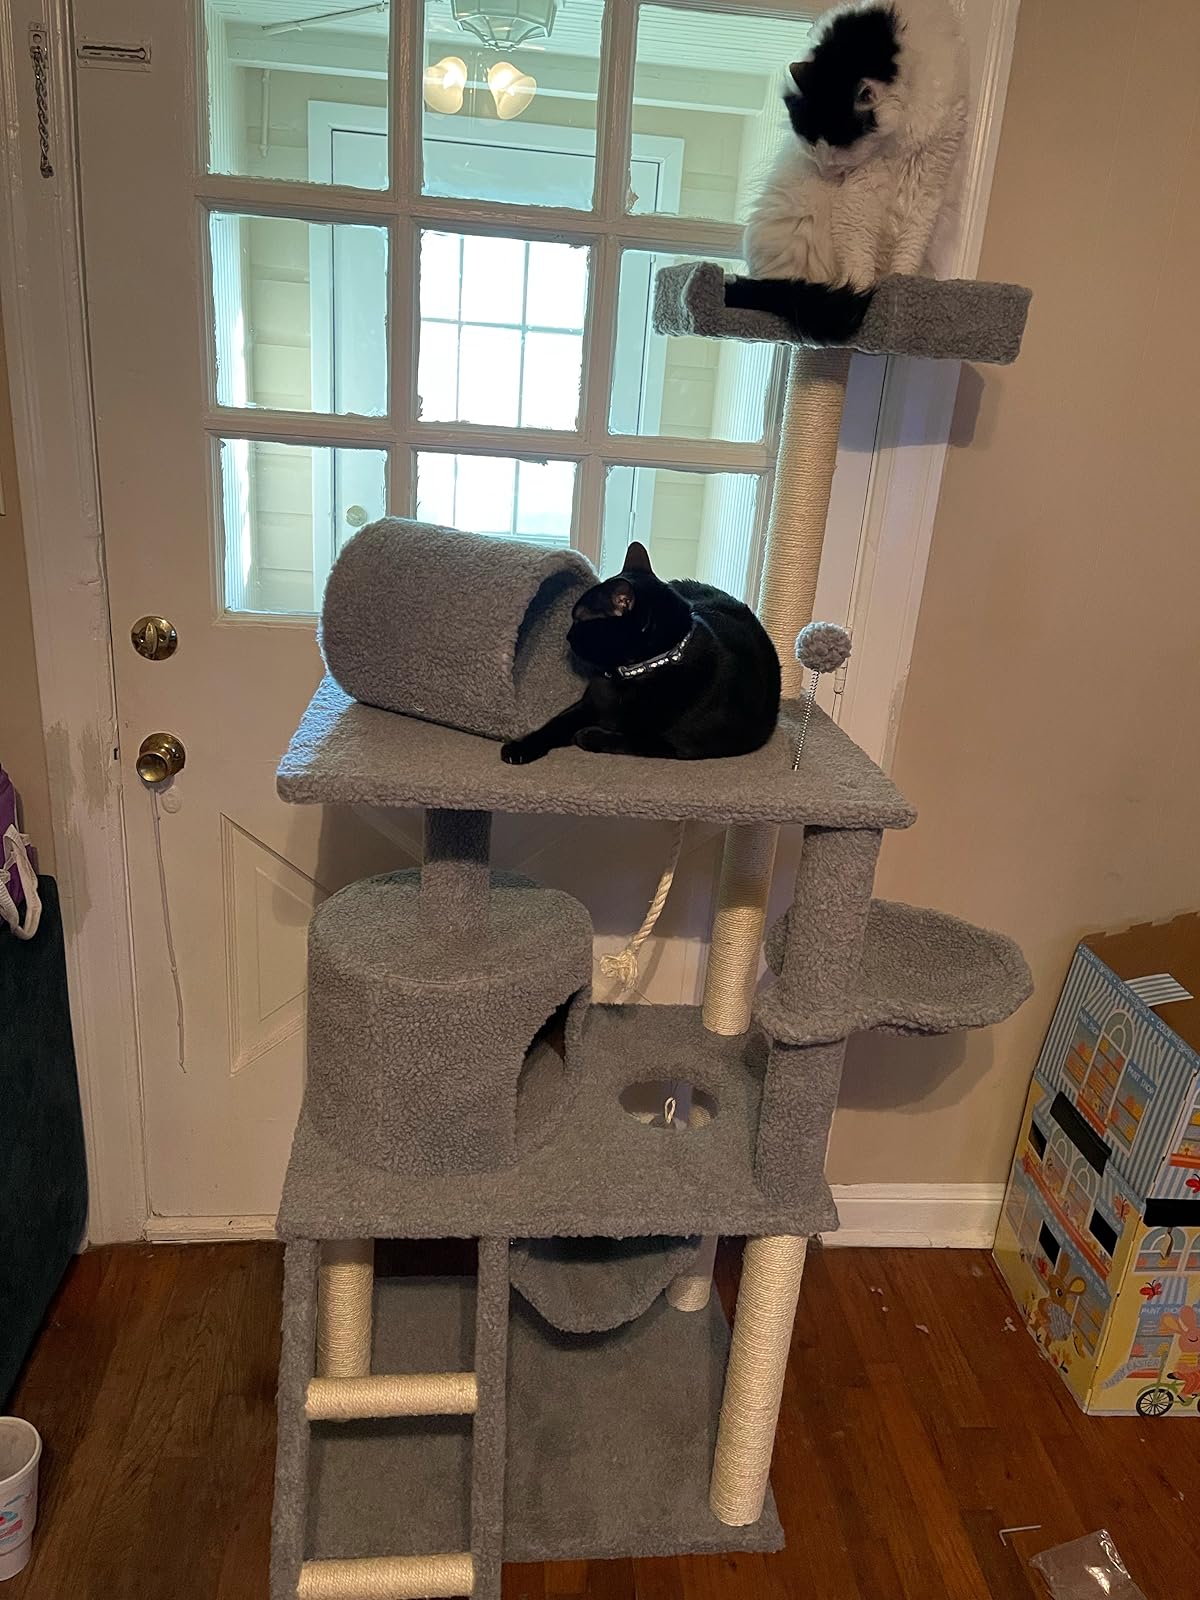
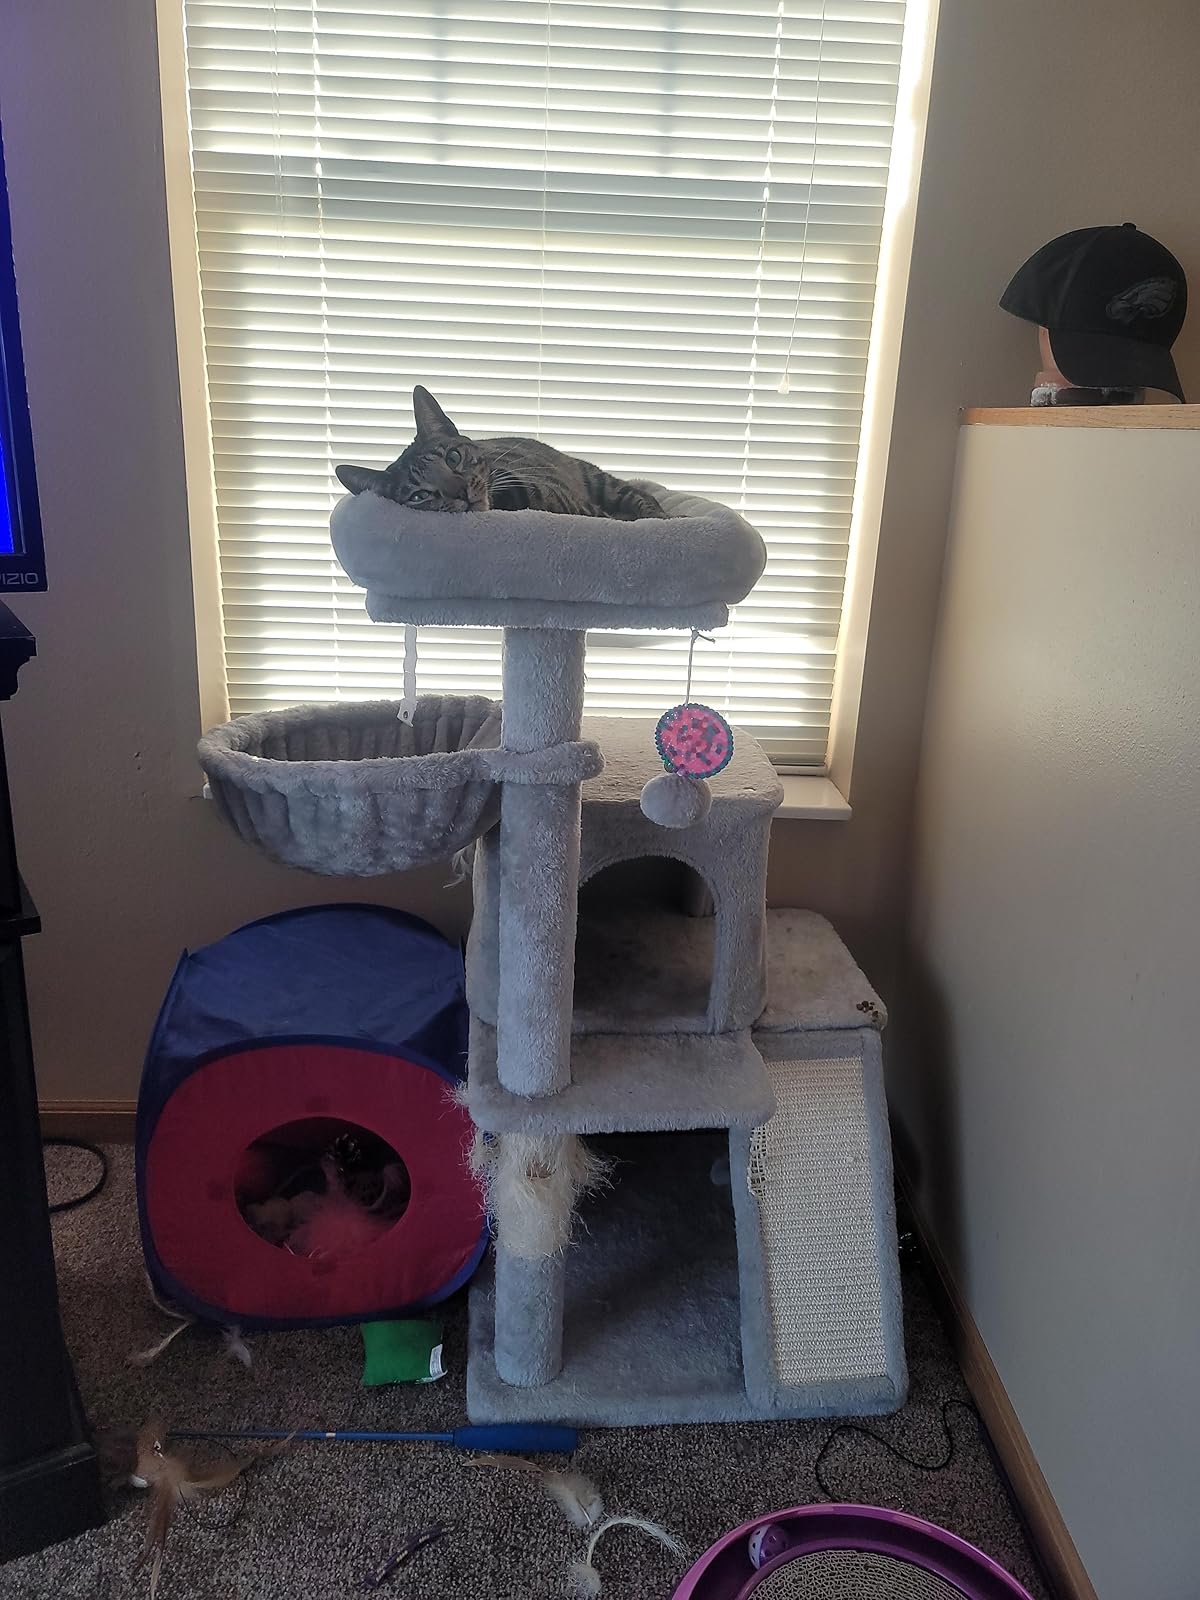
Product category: items_cat tree
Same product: no